Majipoor Chronicles

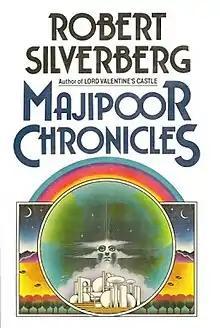
First edition (publ. Arbor House) Cover art by Loretta Trezzo

Majipoor Chronicles is a collection of ten stories (five short stories, three novelettes and two novellas) by Robert Silverberg, published in 1982. The stories are all part of the "Majipoor" series.